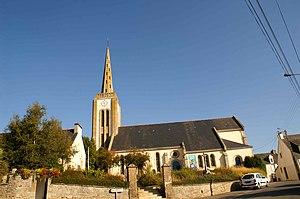
Église Notre-Dame-des-Fleurs de Gestel. Détruite en 1945 elle est reconstruite en 1959.
La liste des églises du Morbihan recense de manière exhaustive les églises situées dans le département français du Morbihan. Il est fait état des diverses protections dont elles peuvent bénéficier, et notamment les inscriptions et classements au titre des monuments historiques.
Gestel [ʒɛstɛl] est une commune française, membre de la communauté d'agglomération Lorient Agglomération, située dans le département du Morbihan en région Bretagne.